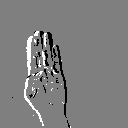
ASL letter: b